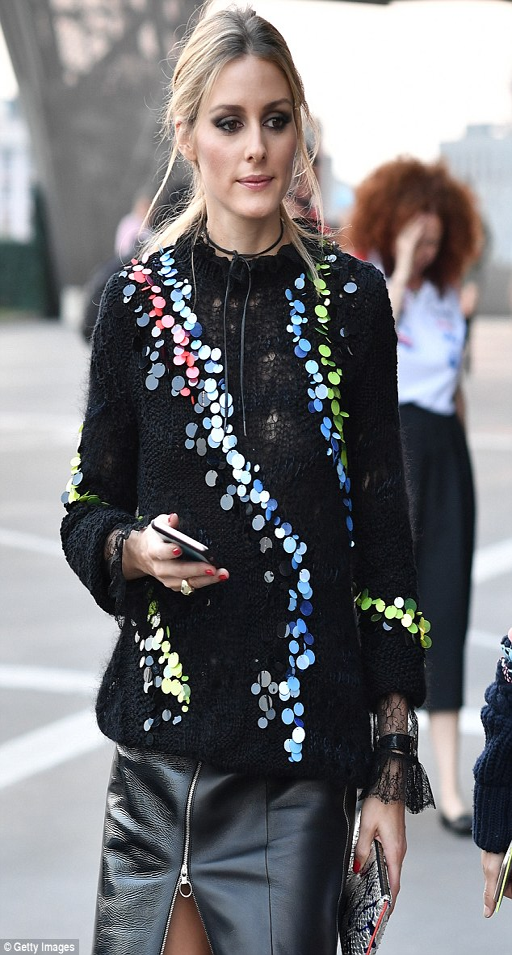
busy lady has been making numerous appearances - including the show on friday